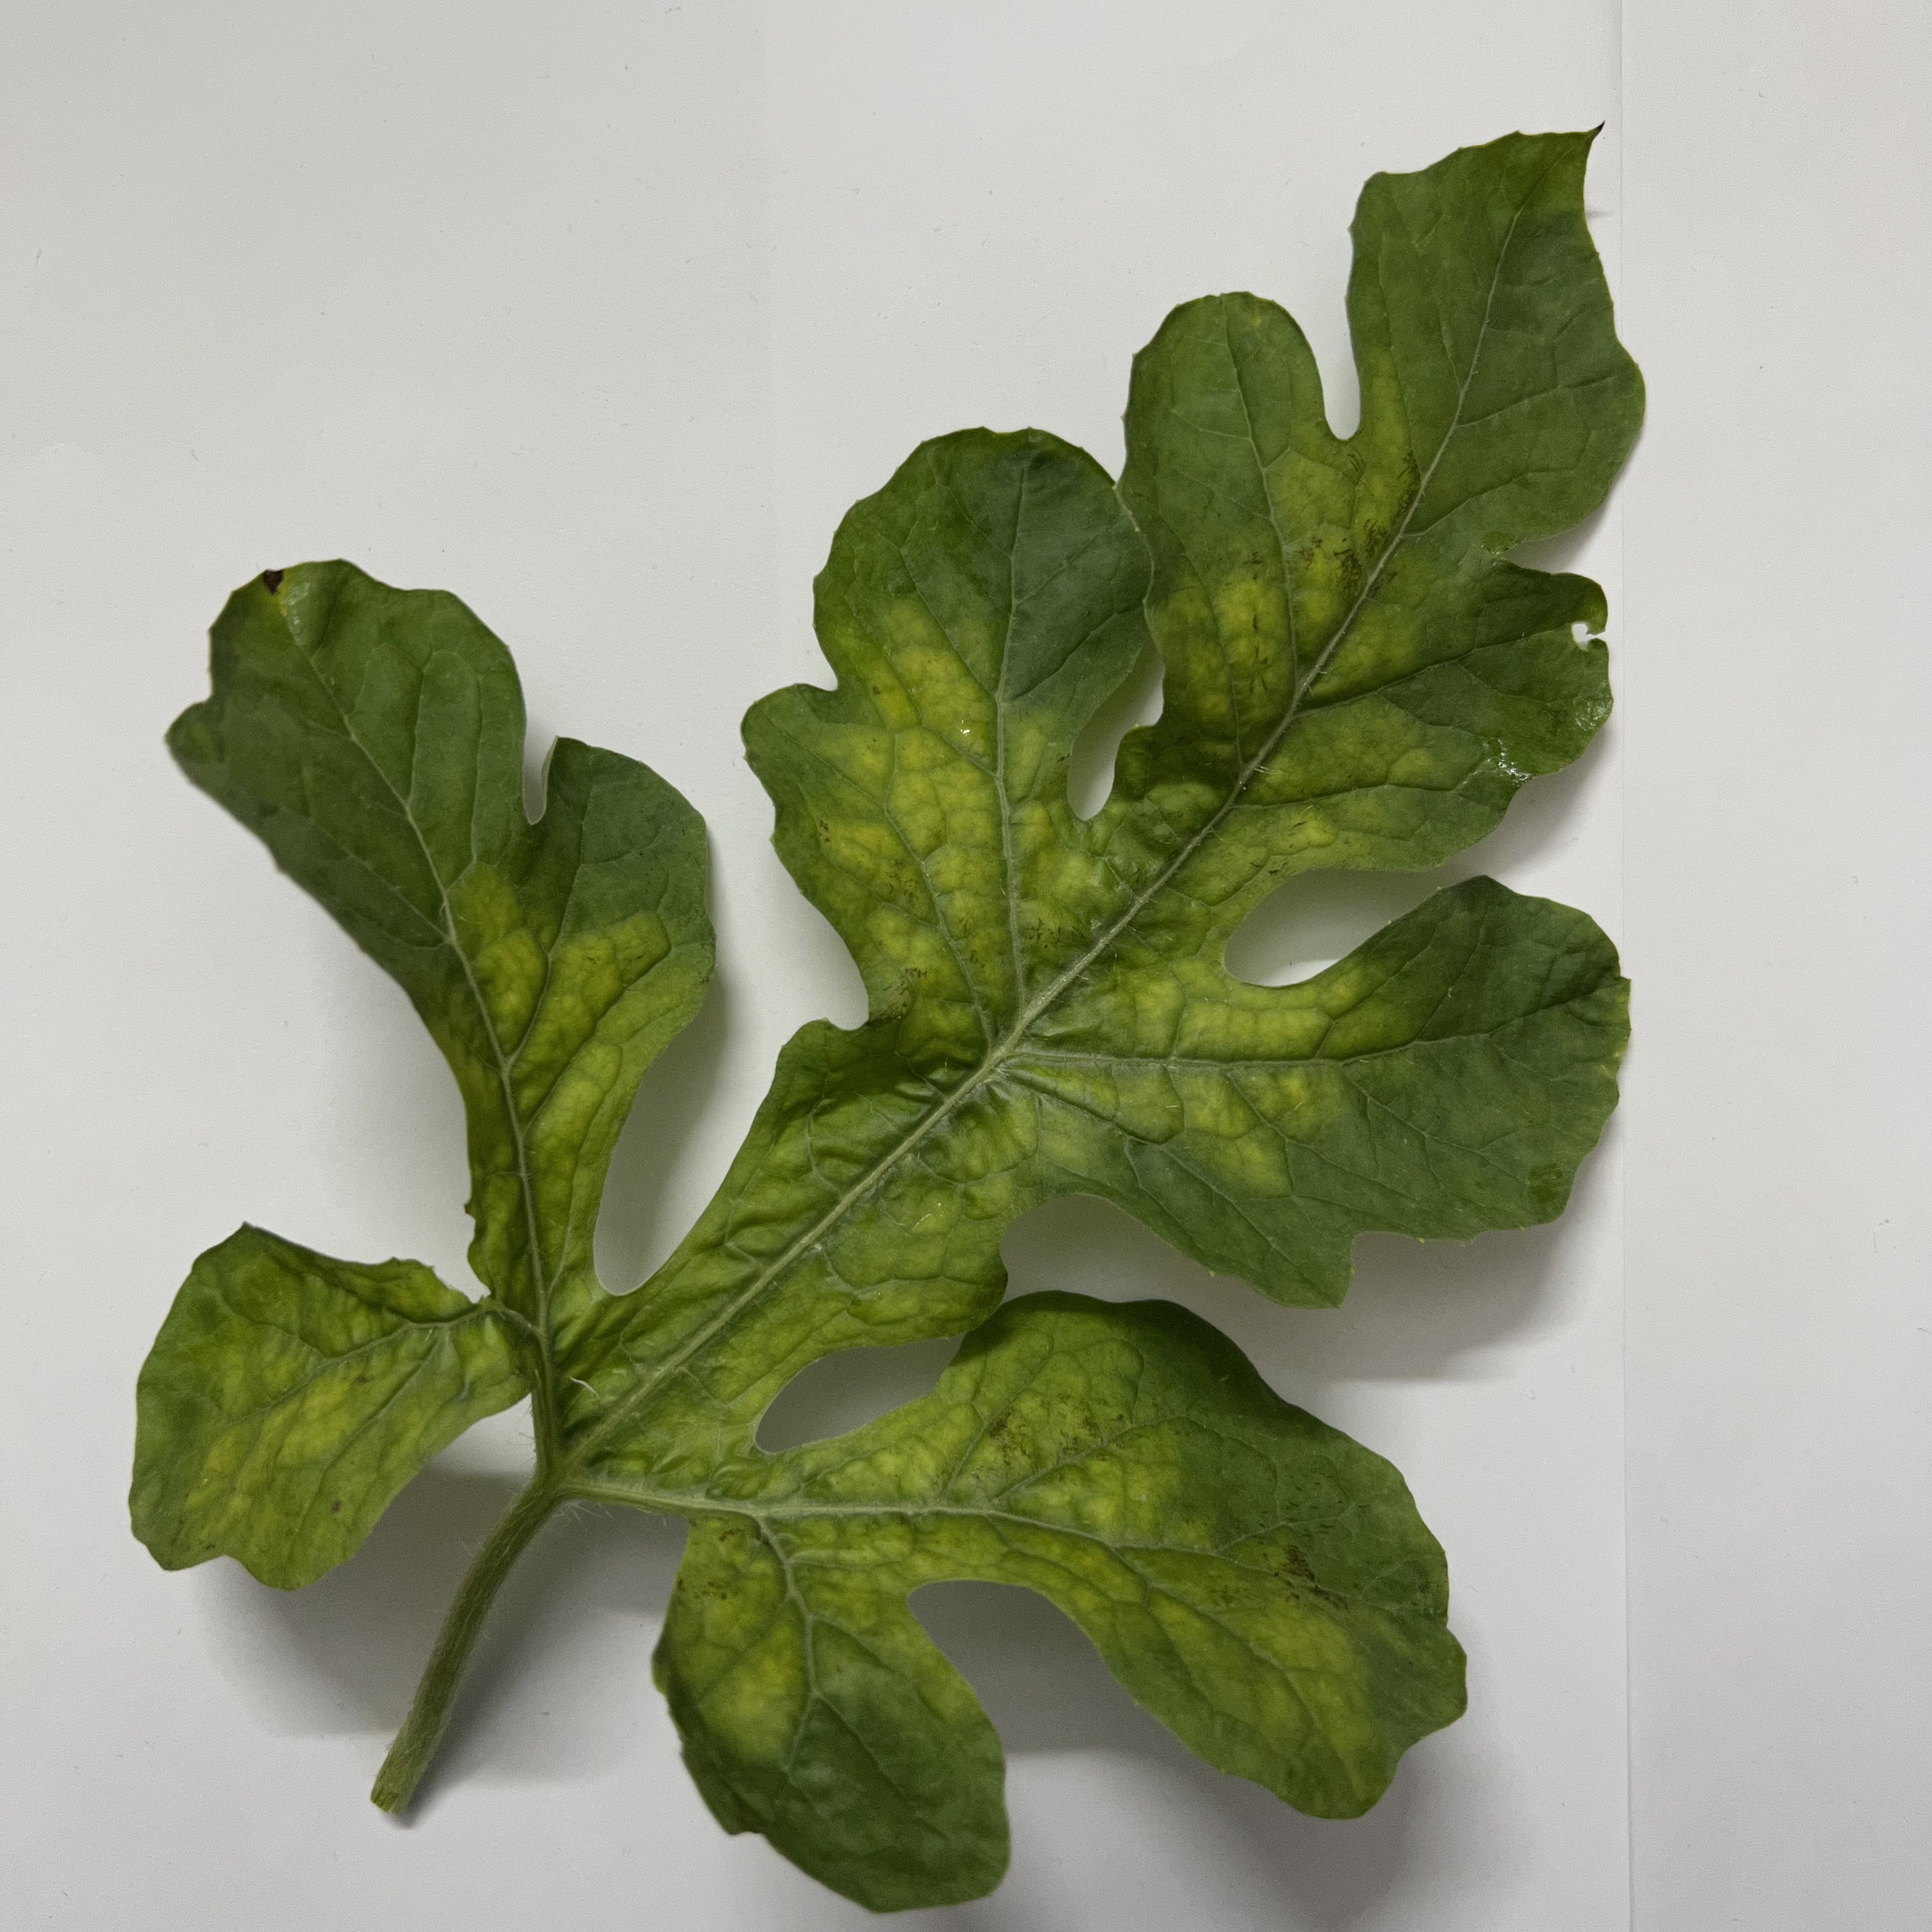
Label: Mosaic_Virus